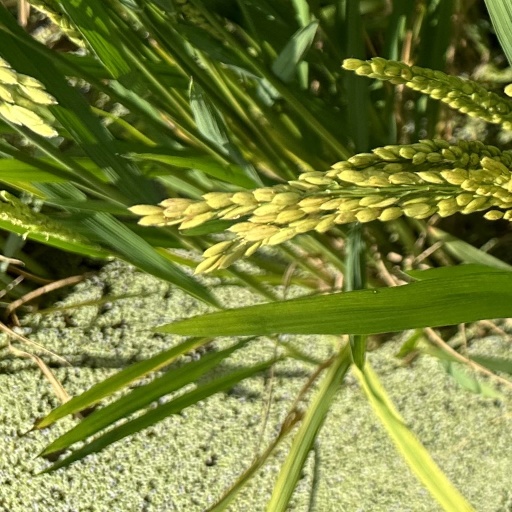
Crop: rice